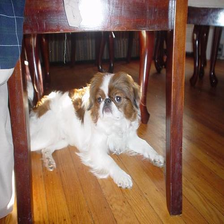
Species: dog
Breed: japanese chin